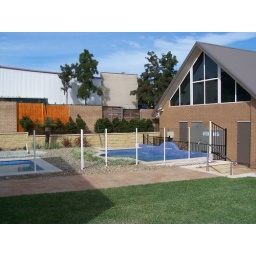
Pacifc Star Quartzon, bamboo in background, glass fence